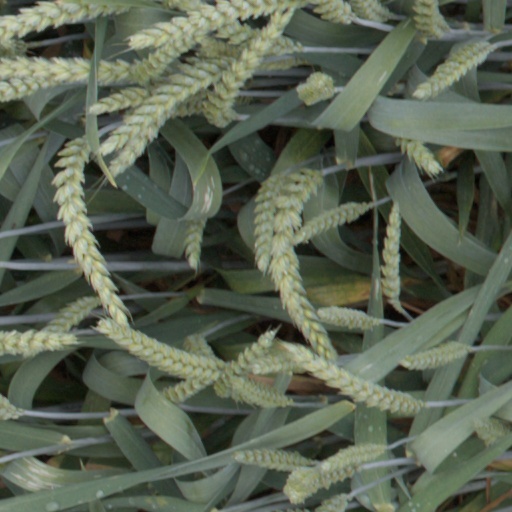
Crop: wheat